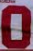
Number: 0